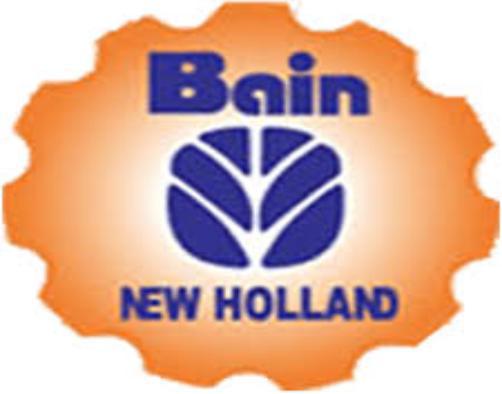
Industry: Others